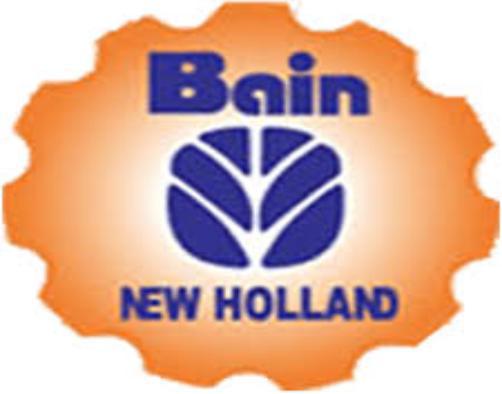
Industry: Others